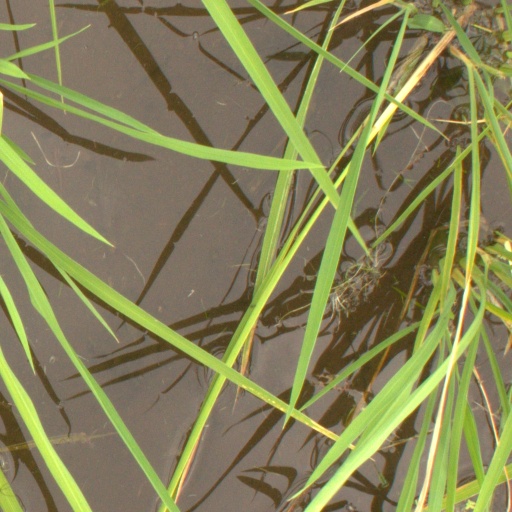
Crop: rice